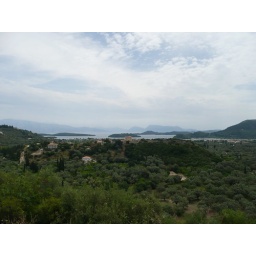
Mopeding around the mountain roads meant we saw a lot of these kind of views